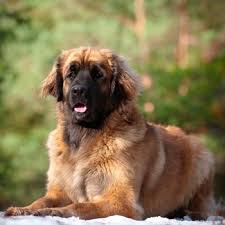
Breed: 214-n000019-Leonberg